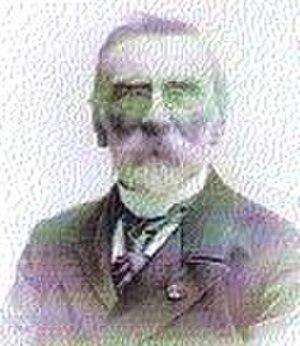
Auguste Snieders est un écrivain belge d'expression néerlandaise né aux Pays-Bas à Bladel en Netersel le 8 mai 1825 et décédé à Borgerhout le 19 novembre 1904.